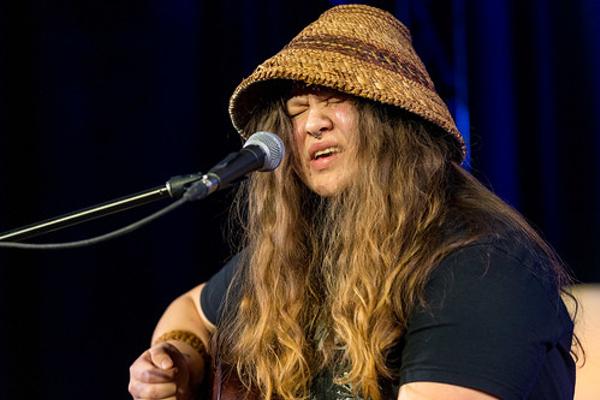
回答: 気持ちよく歌ってたら頭にラーメン落ちてきた